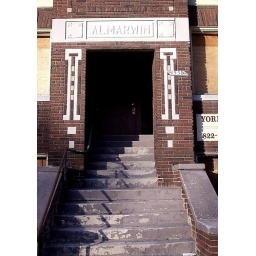
This dark brick and stone entrance is lifted several feet off the street by concrete steps.